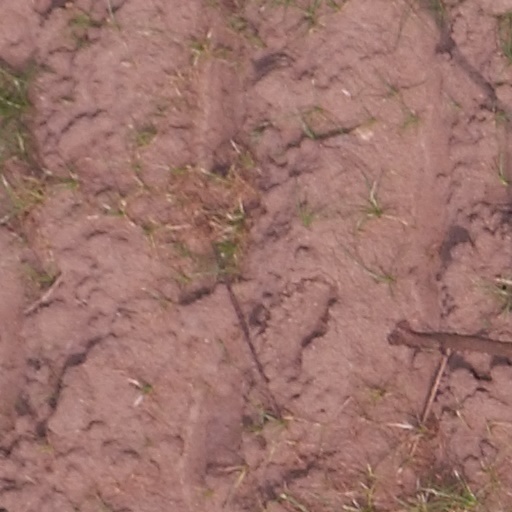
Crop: maize; corn